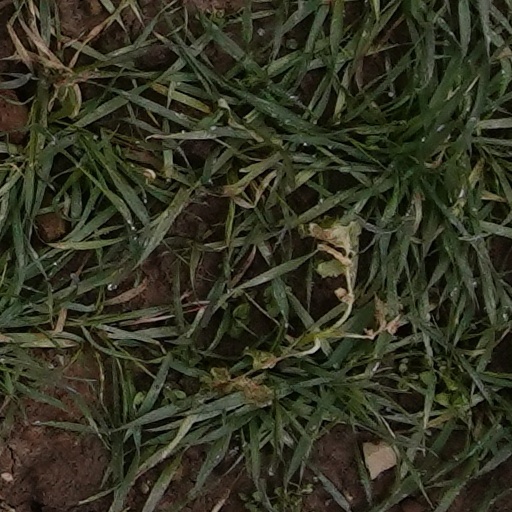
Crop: wheat